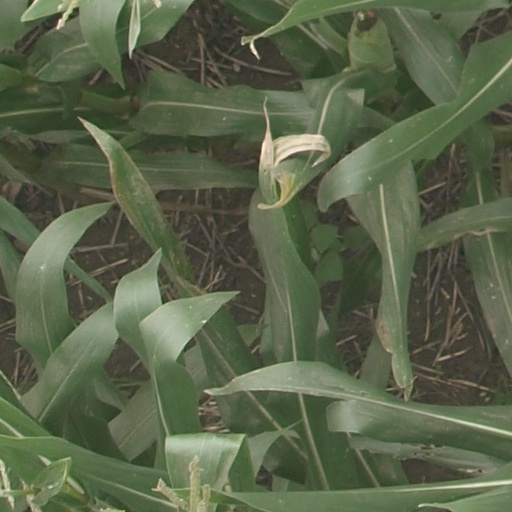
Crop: maize; corn